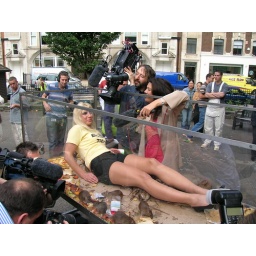
Woman in a glass box full of rats to publicise the fact that dropping litter helps rats breed.